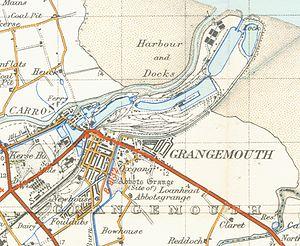
Grangemouth est une ville d'Écosse, ancien burgh du council de Falkirk. La ville est située dans la Vallée du Forth, sur les rives de l'estuaire du Forth, à 3 miles à l'est de Falkirk, à 5 miles à l'ouest de Bo'ness et 13 miles au sud-est de Stirling. Grangemouth avait une population résidente de 17 906 selon le recensement de 2001.